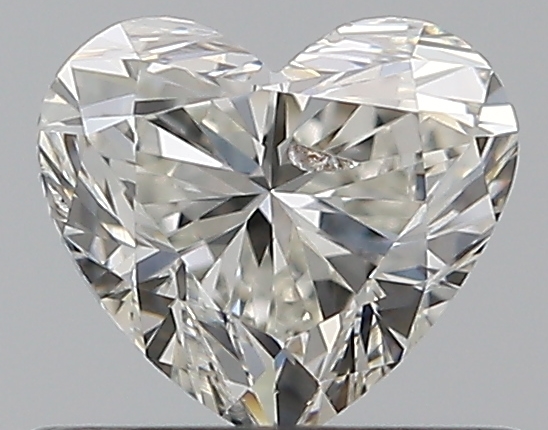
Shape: heart
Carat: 0.5
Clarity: SI1
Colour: I
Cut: VG
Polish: EX
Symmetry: VG
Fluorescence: N
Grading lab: GIA
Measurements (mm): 4.72 x 5.28 x 3.22